Critical reaction to 24

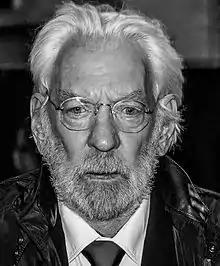
Donald Sutherland was offered the role of Phillip Bauer, but did not want a role in which he would face off against his own son

Season Six received mainly mixed reviews from both critics and fans, and is seen as an astounding fall in quality from Season Five. Though the premiere episodes were highly praised, backlash intensified in the second half of the season. BuddyTV voted it the "worst show of 2007", while also noting that the opening four hours were "downright exhilarating". Jack's torture of his own brother, Graem Bauer, drew attention to the show's extreme portrayal of violence, and criticism was aimed at the series' over-reliance on plot devices used in prior seasons, such as a nuclear threat, the attempted assassination of a president, the invocation of the 25th amendment, and Jack's attempt to save someone with whom he was romantically involved. The deaths of main cast members also came under scrutiny.